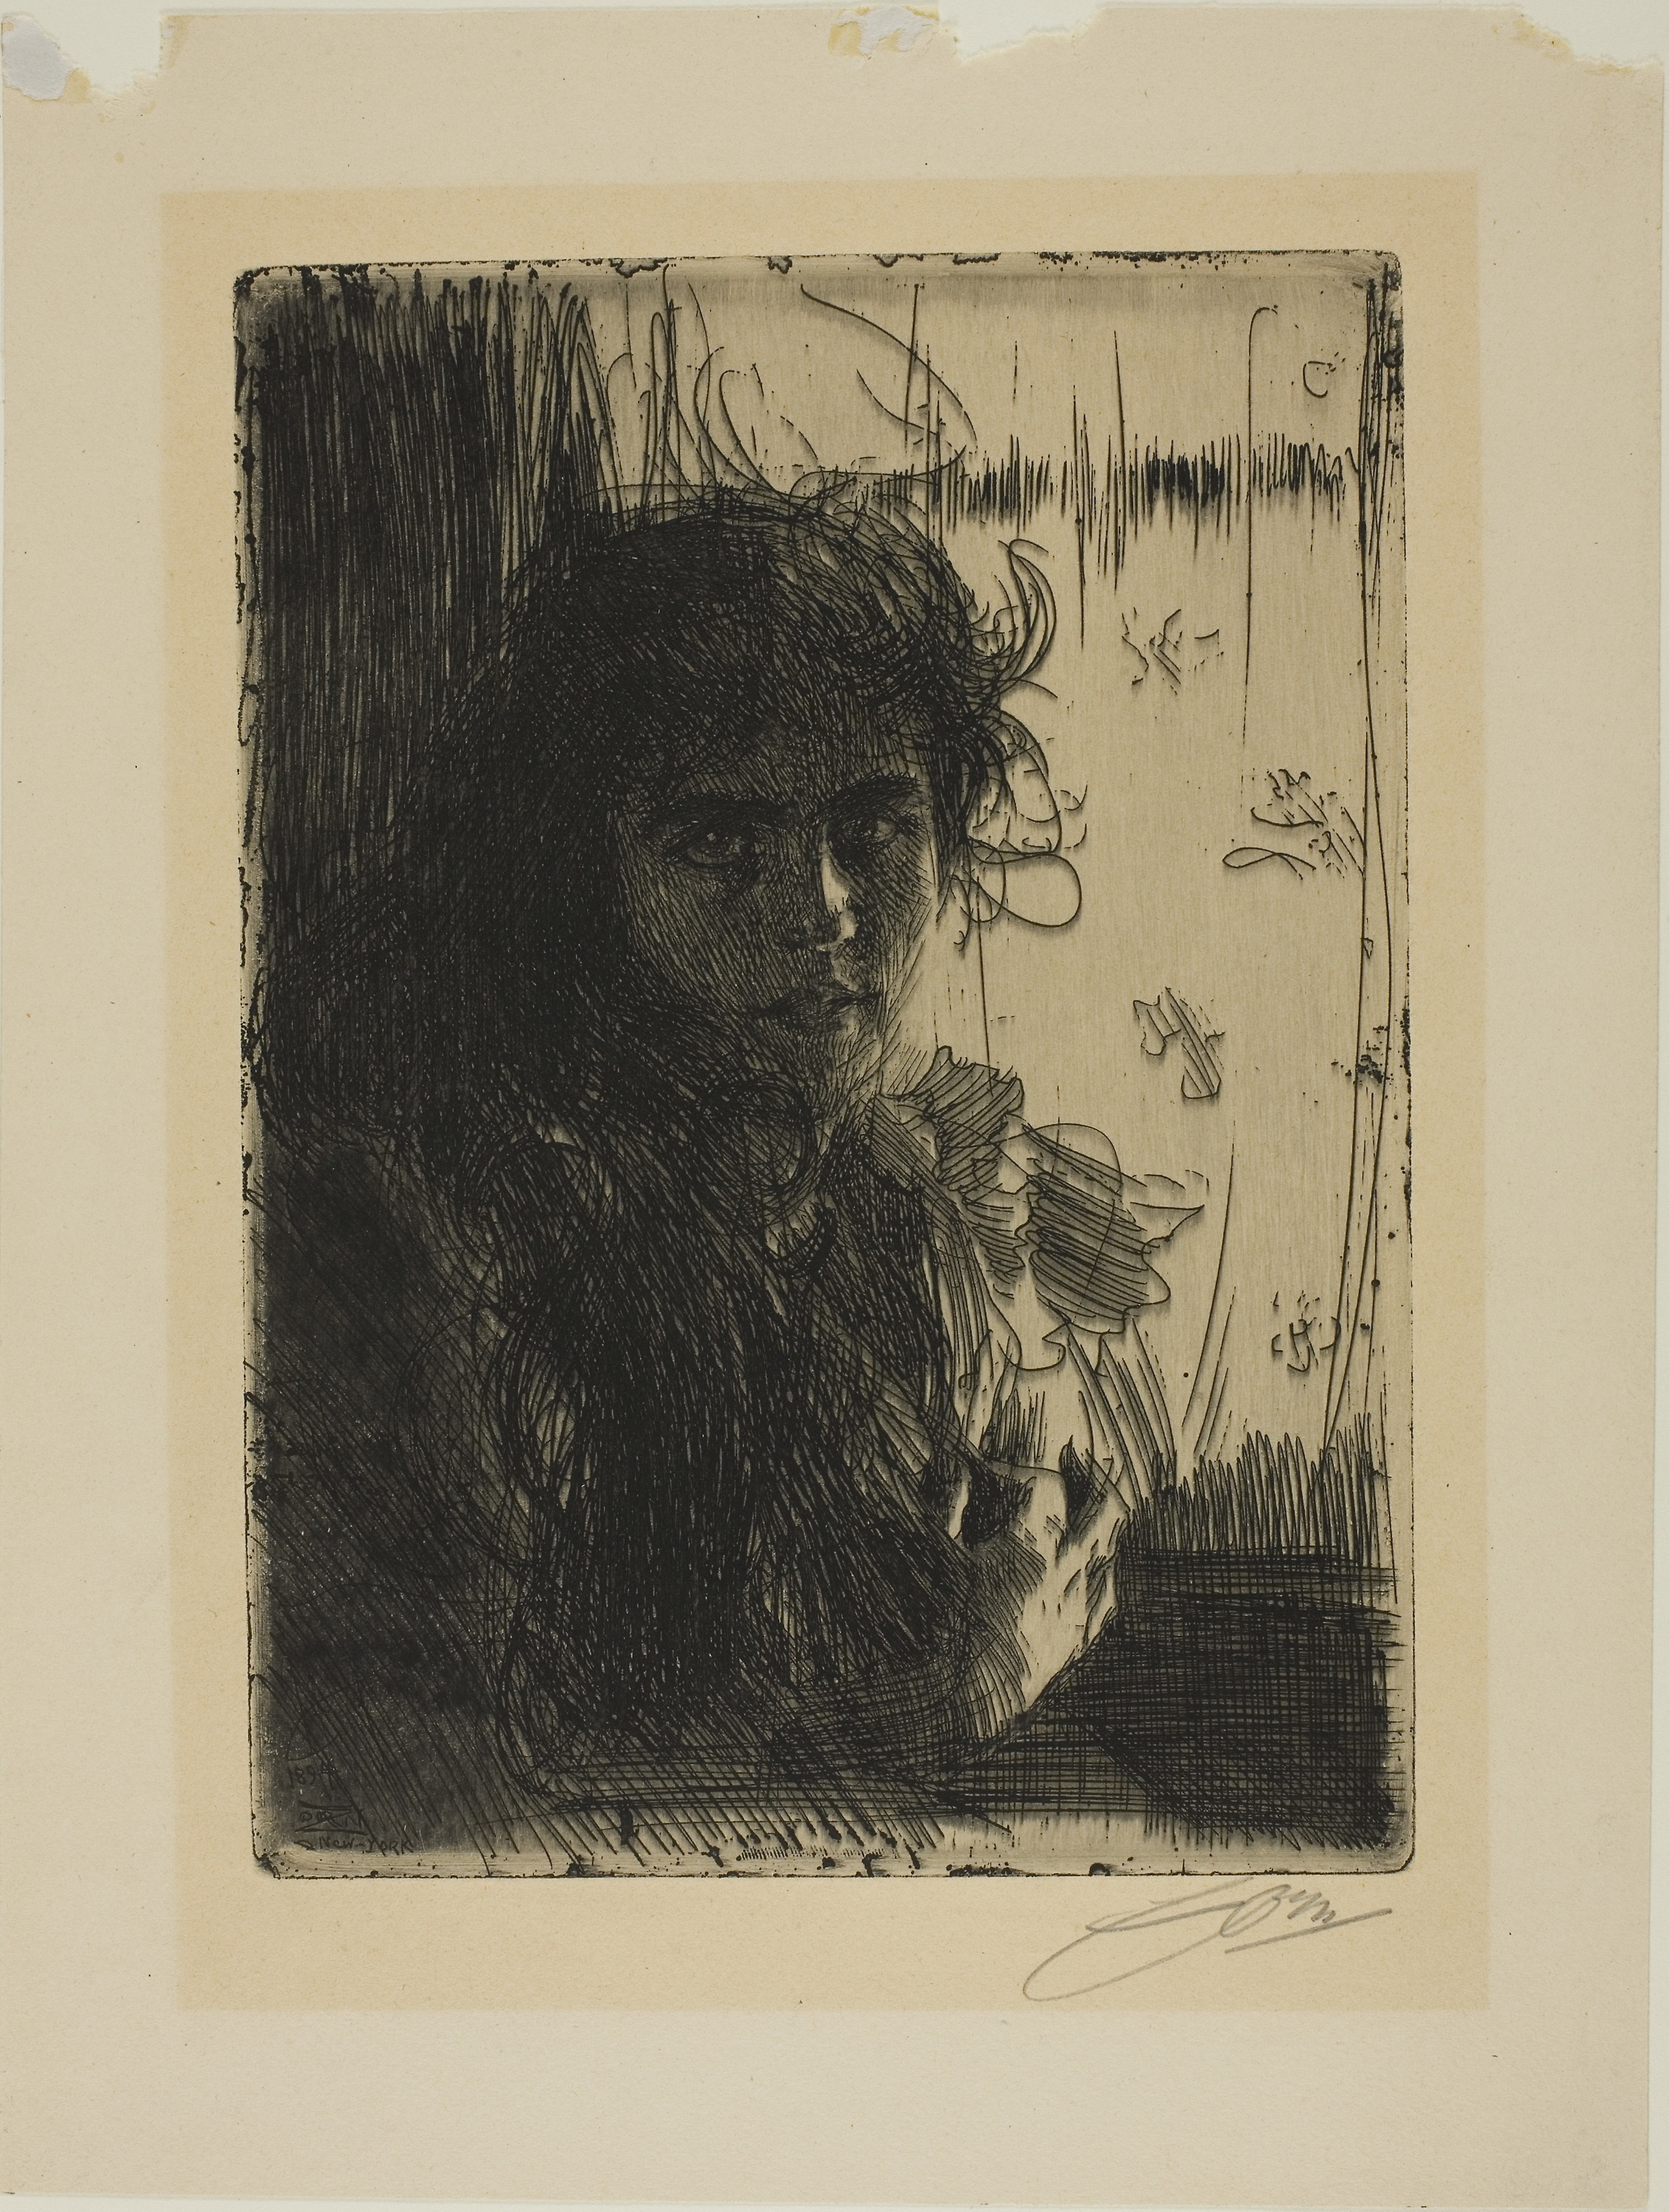
art, modern art, picture frame, painting, portrait, art gallery, visual arts, artwork, drawing, printmaking, illustration